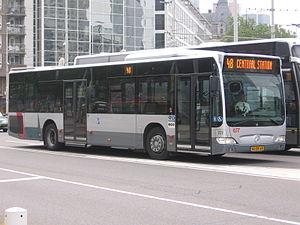
Le Rotterdamse Elektrische Tram N.V., ou RET, est la société chargée des transports en commun dans la ville et l'agglomération rotterdamoises.